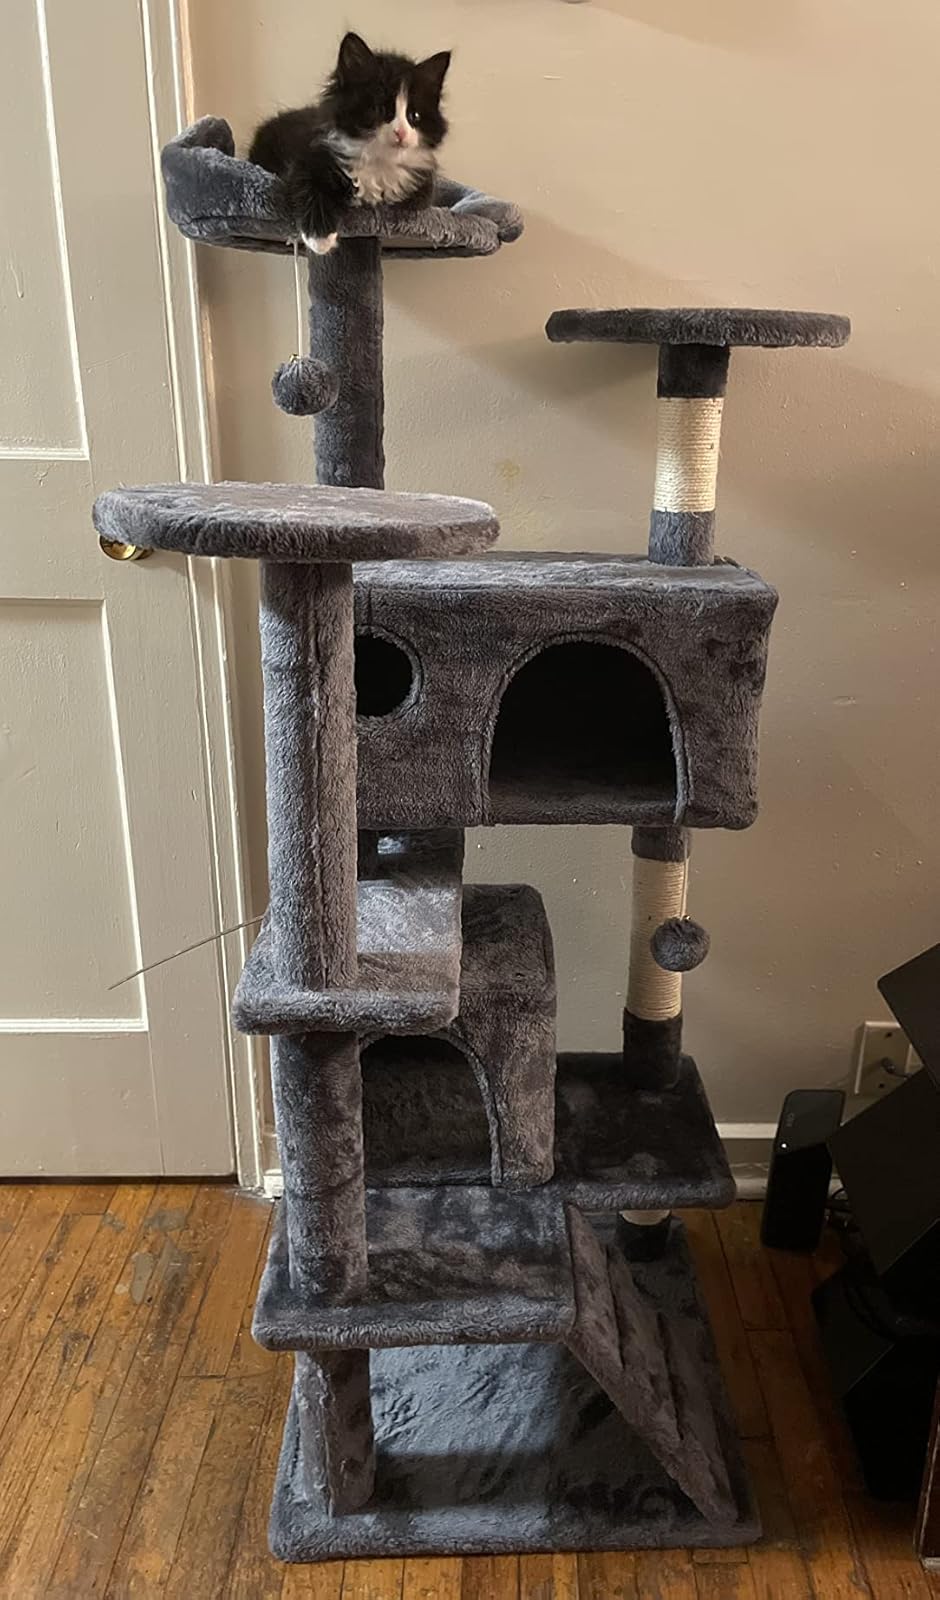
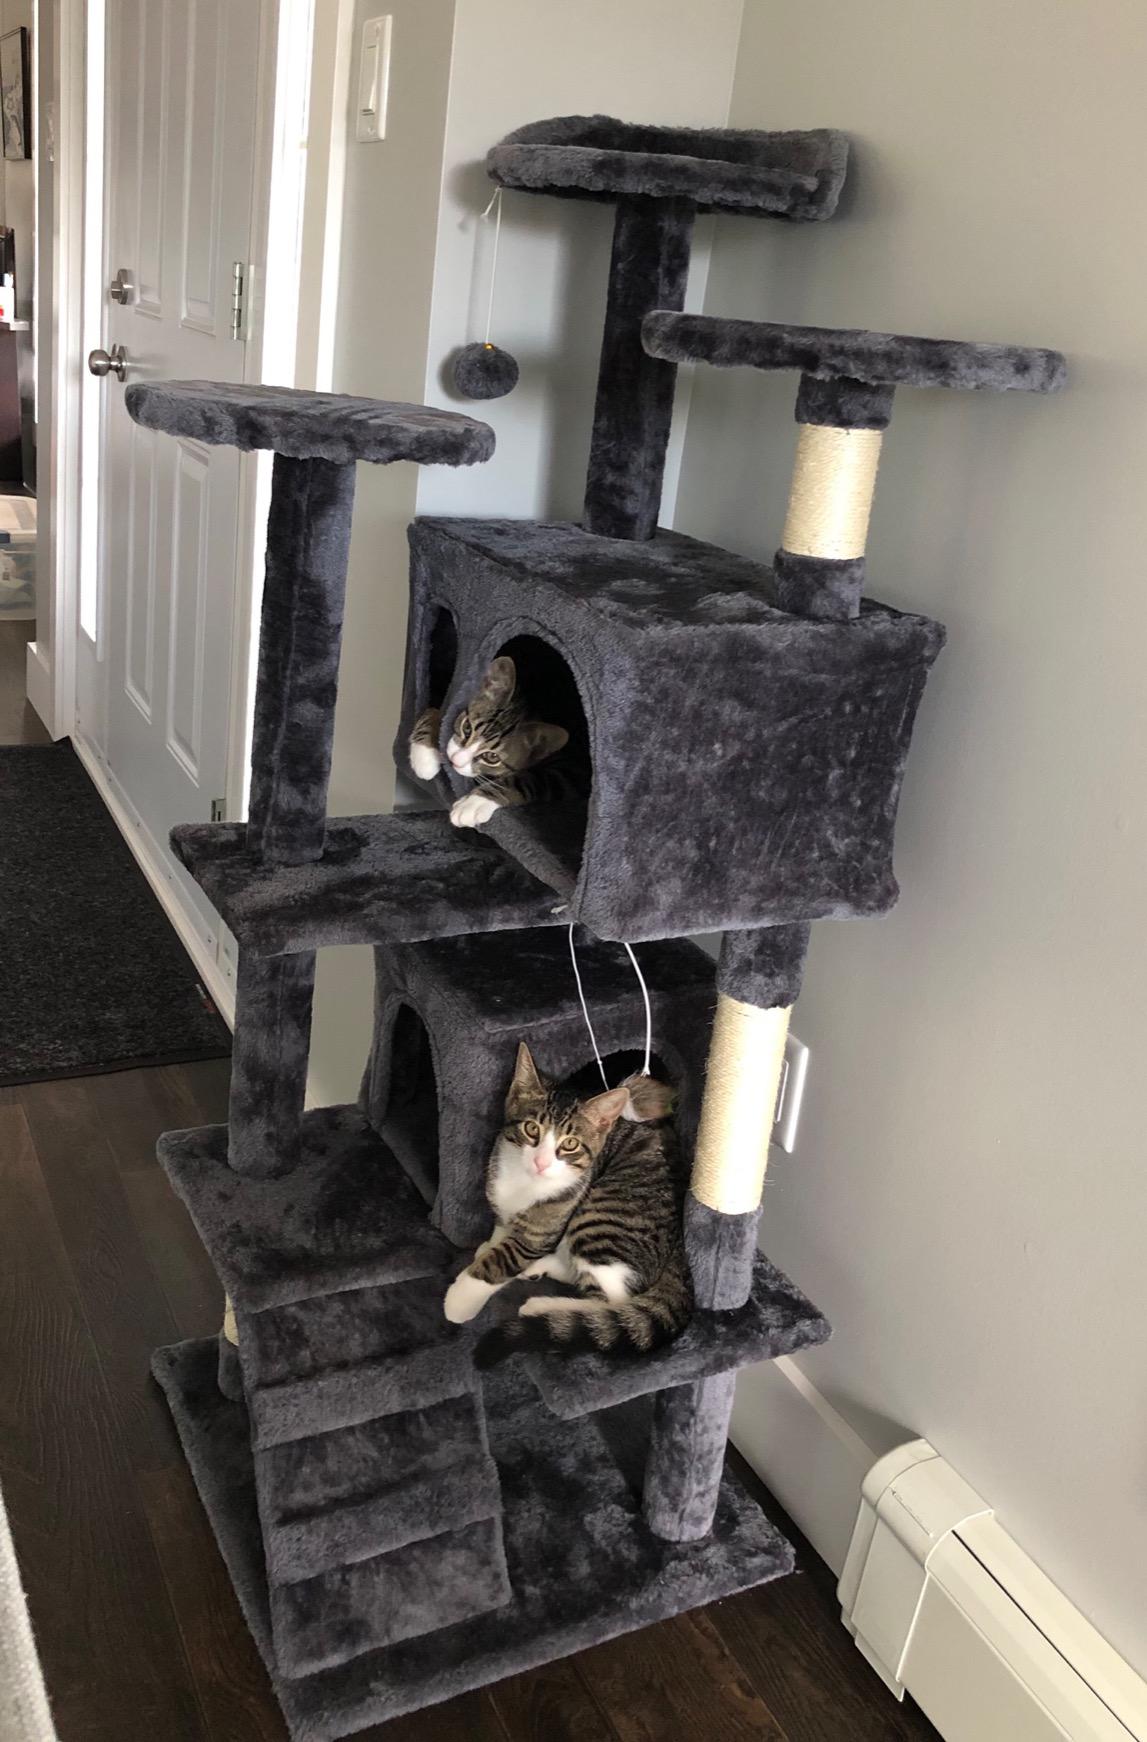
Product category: items_cat tree
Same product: yes